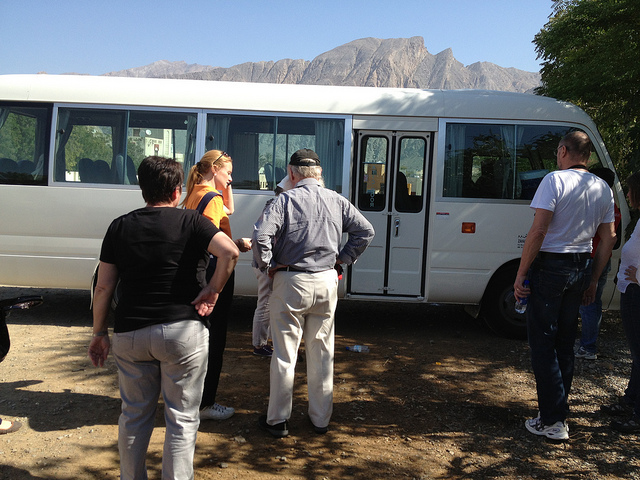
A group of people standing in front of a white bus next to a  mountain.

Those people are waiting outside of the bus.

Several people are standing around waiting to get onto a tour bus.

People getting ready to get on a tour bus.

A group of people standing outside of a bus parked in front of a mountain.